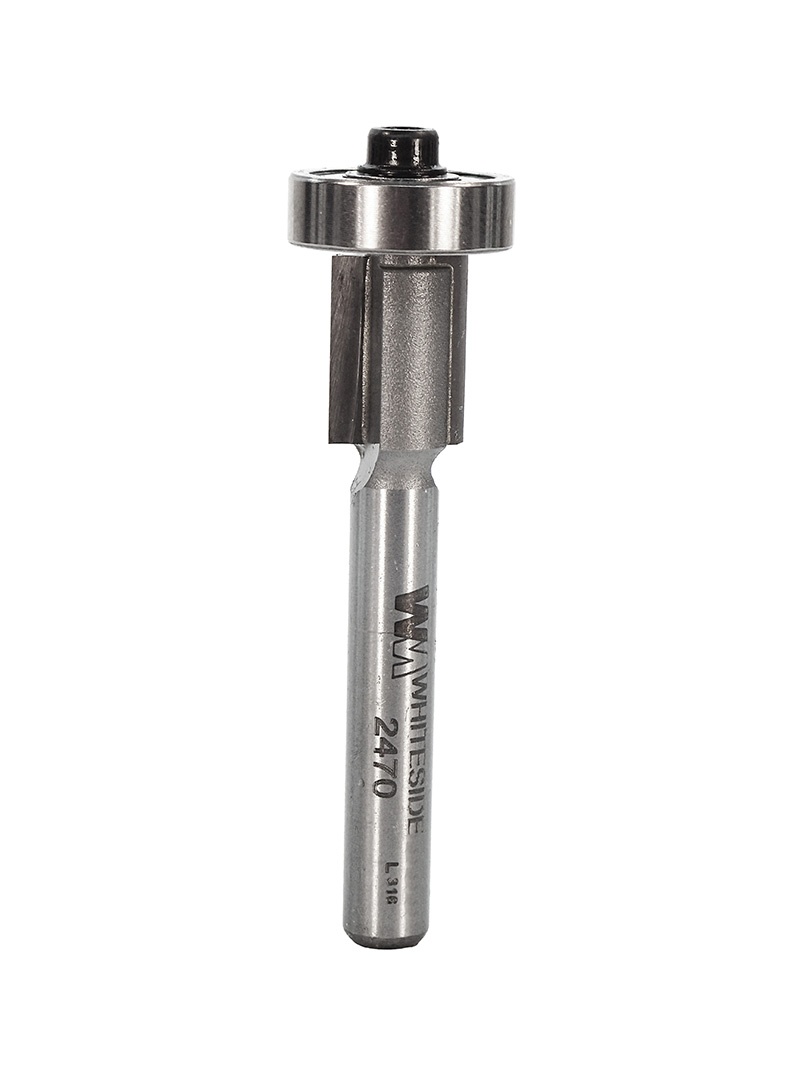
Overhang Trim Bit 1/8OH 3/8CD 1/2CL w/B7 Bearing 1/4SH 2FL
Brand: Nates Hardwood Company
Category: Hardware > Tool Accessories > Router Accessories > Router Bits > Flush-Trim Bits